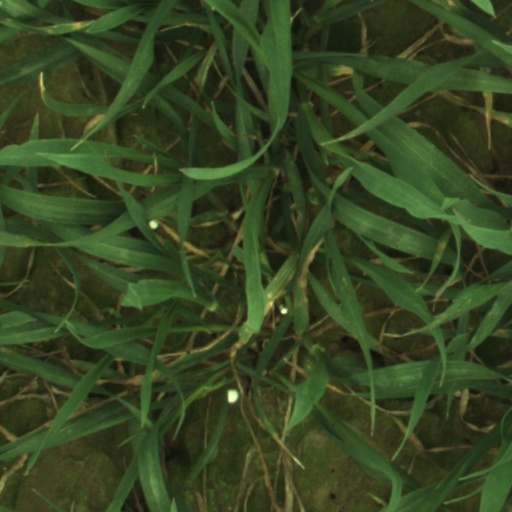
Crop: wheat